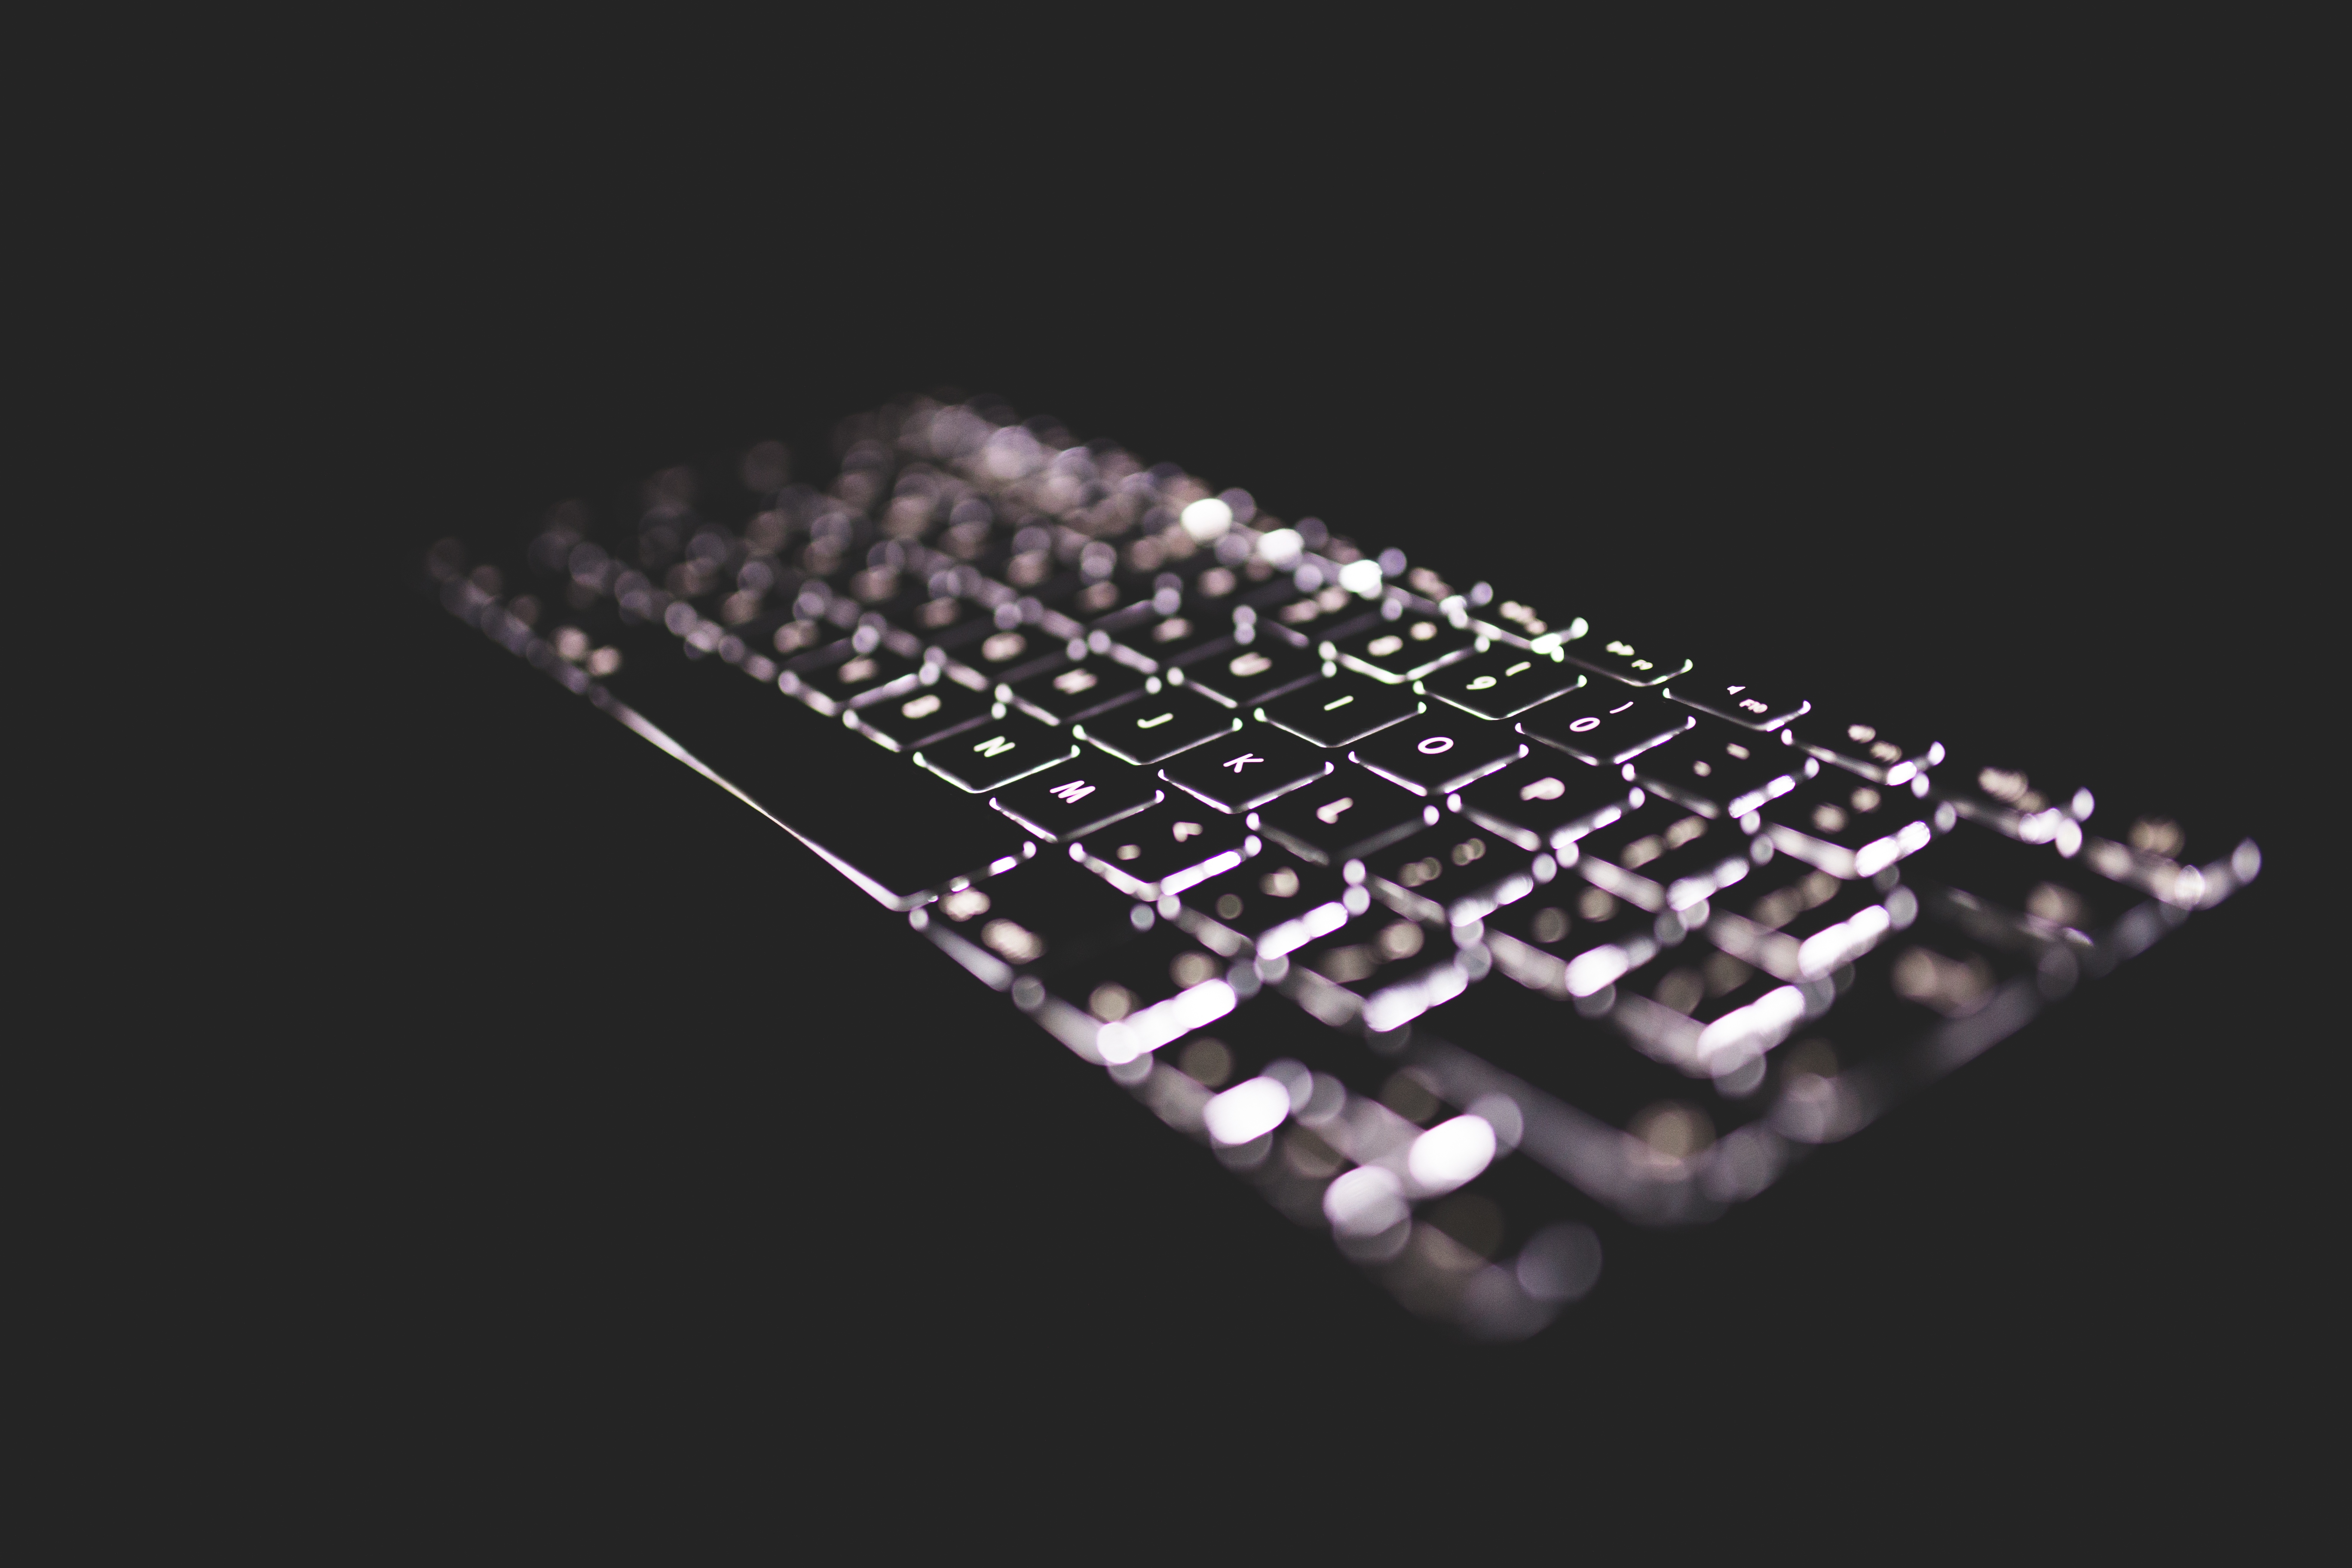
product, computer keyboard, font, design, technology, metal, photography, electronic device, silver, still life photography